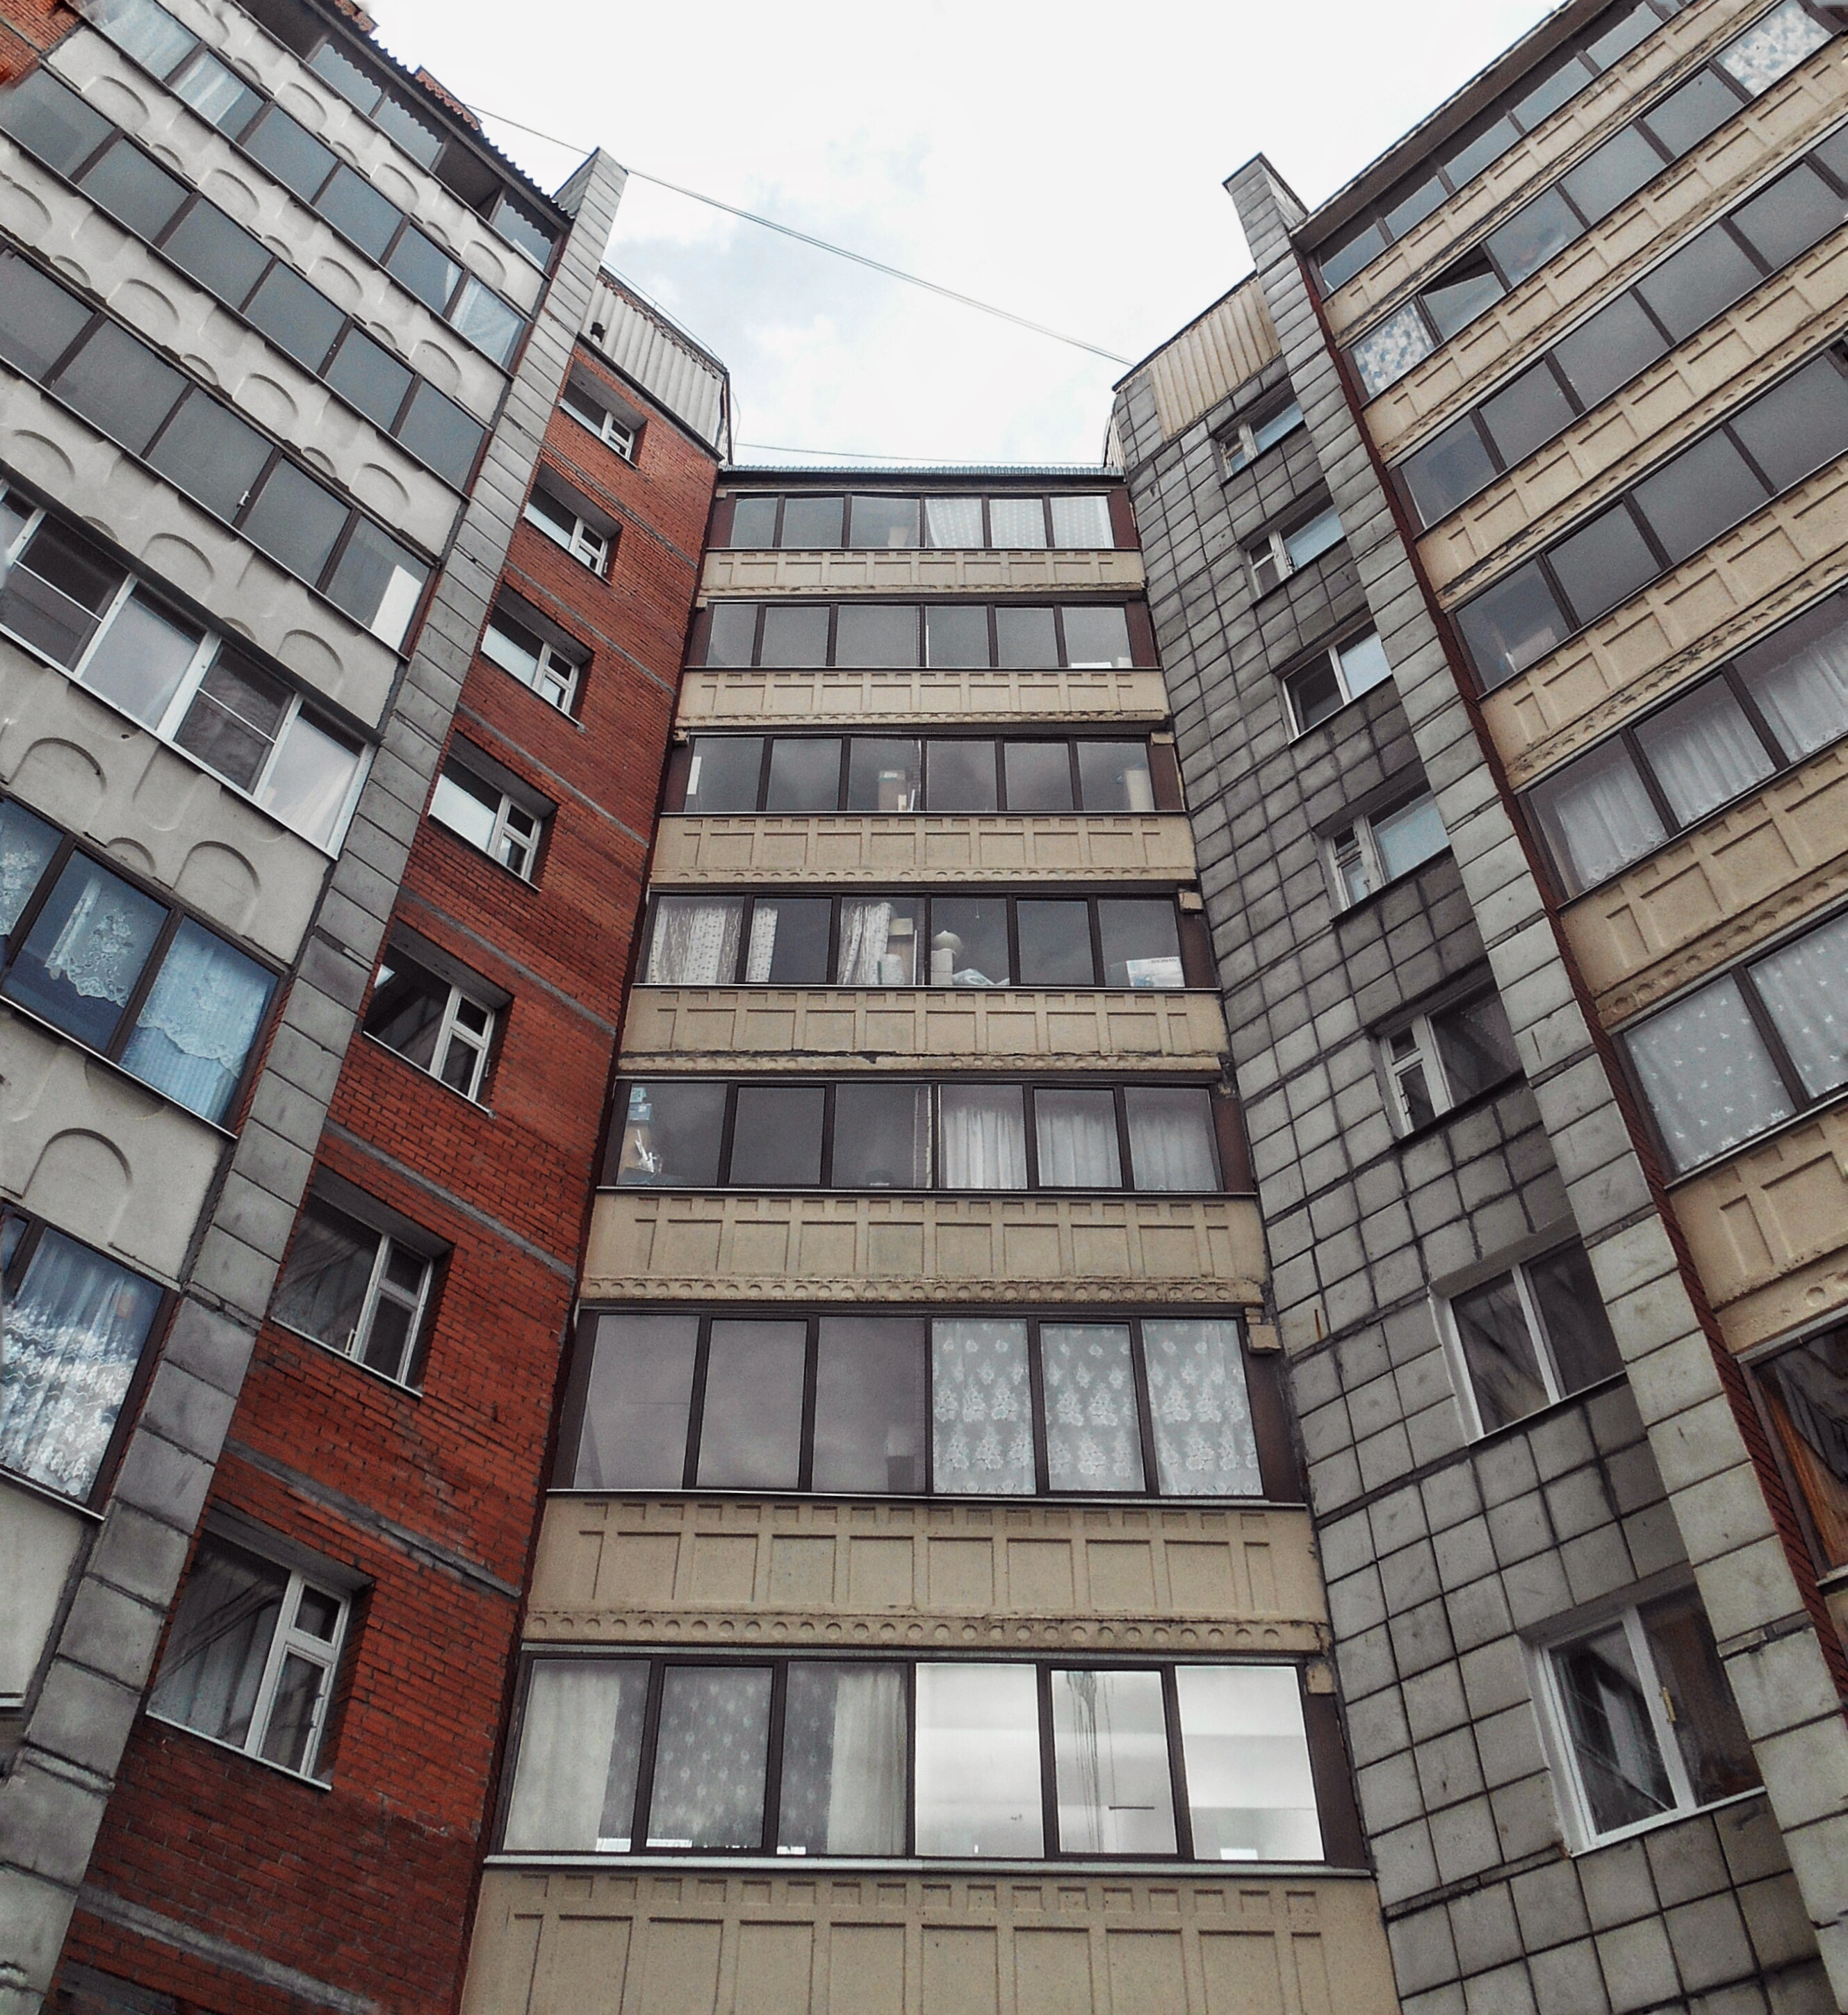
architecture, window, building, skyscraper, downtown, facade, property, tower block, condominium, neighbourhood, urban area, residential area